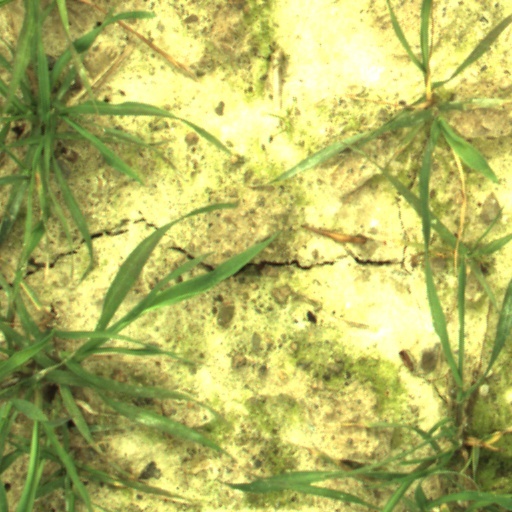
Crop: wheat